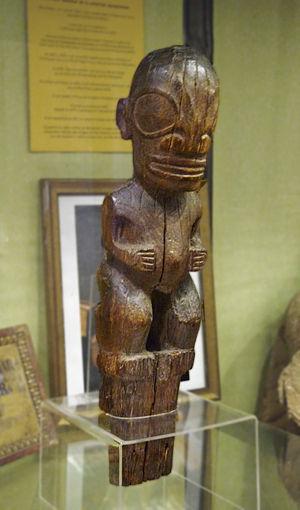
Tiki (tiki pou). Donné à la ville de Colmar en août 1845 par Daniel Rohr, capitaine d'artillerie de marine. Musée d'histoire naturelle et d'ethnographie de Colmar